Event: Nepal Earthquake
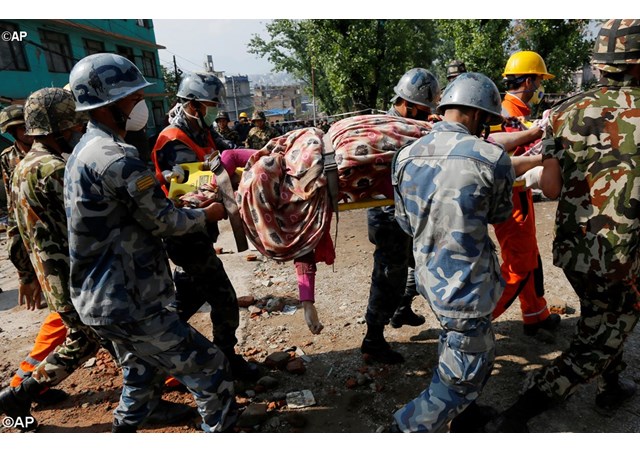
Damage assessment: no_damage